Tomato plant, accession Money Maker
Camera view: vertical (180 deg); turntable rotation: 30 degrees
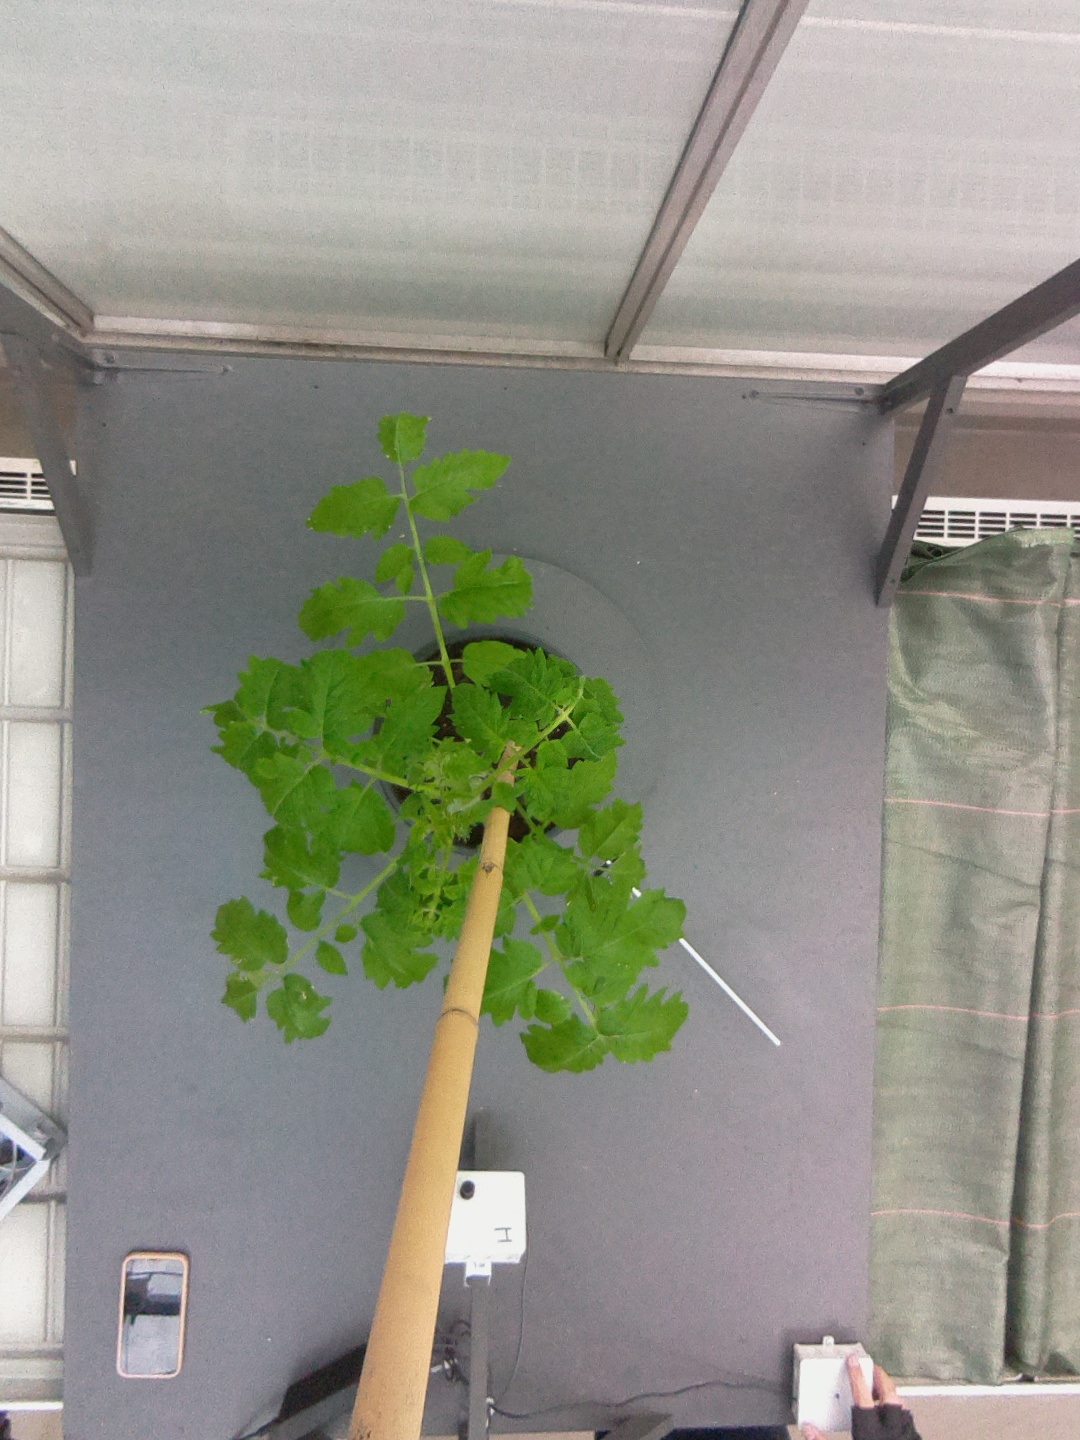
BBCH growth stage 15: 10 of true leaves visible